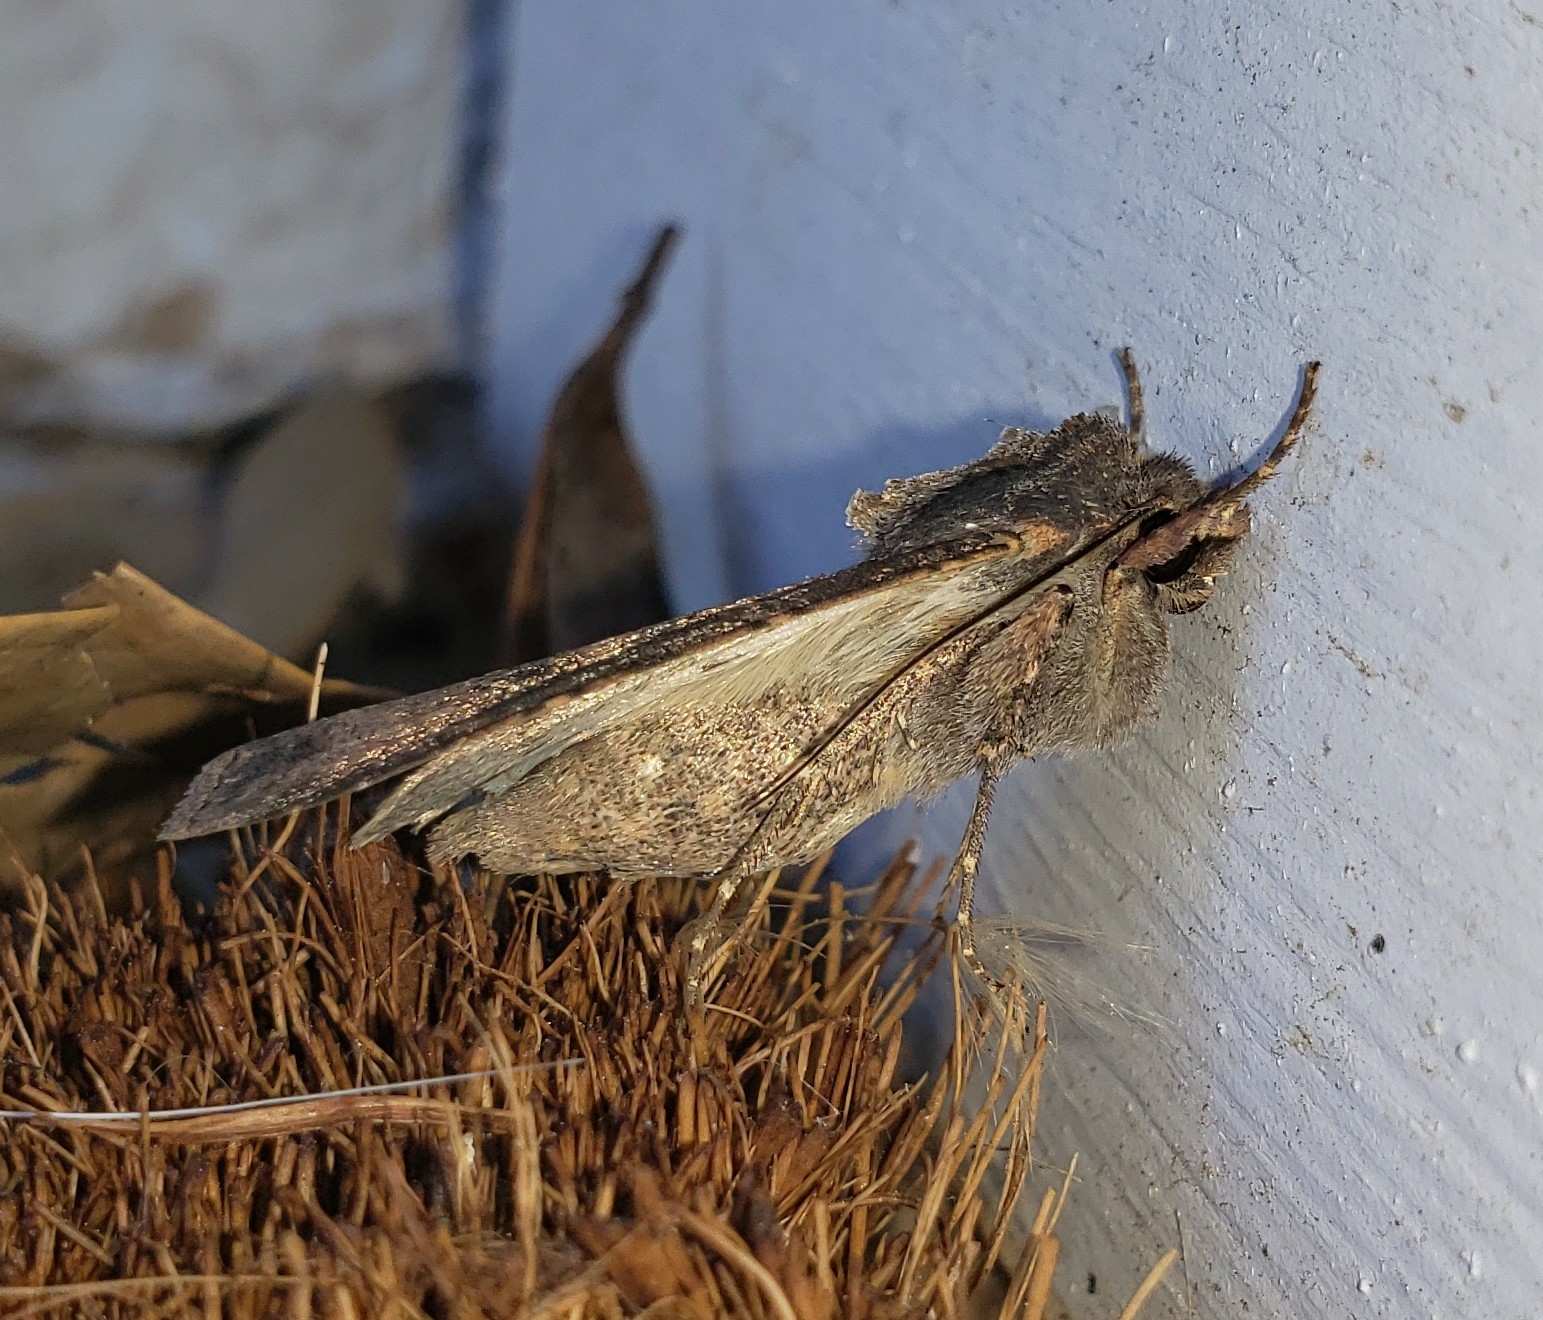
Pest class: cutworms